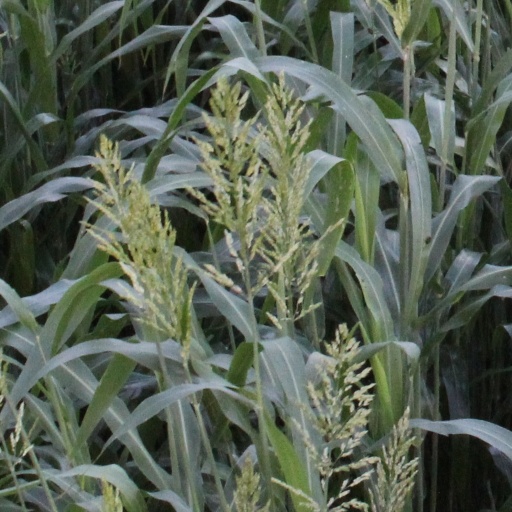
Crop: sorghum